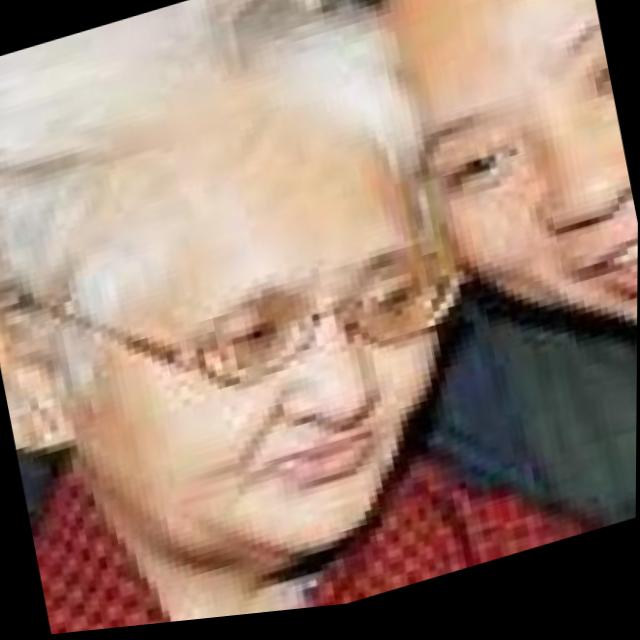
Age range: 65+